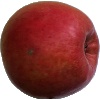
Label: apple_crimson_snow